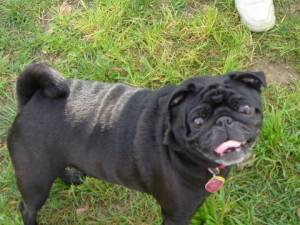
Breed: pug